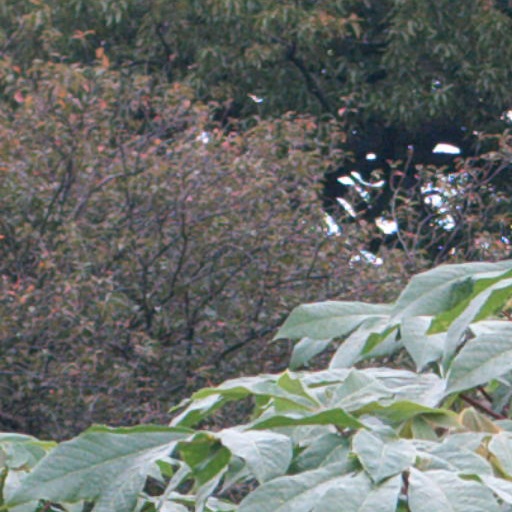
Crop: cassava